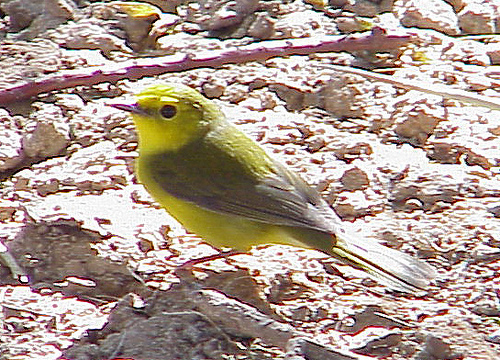
this is a bright yellowish-green colored bird with gray wings and tail.
a little yellow bird with grey wings and large round black eyes.
the bird has a black eyering and a small bill that is brown.
this bird has a yellow crown, a yellow breast, and a small bill
this bird has small yellow body and a very small beak relative to its body, with a gray tail and wings.
this particular bird has a yellow belly and gray breast with a narrow orange bill
this bird has wings that are grey and has a yellow bellya small yellow bird with a short, pointy bill, dark wing and tail and a green back and crown.
this bird has a yellow crown, green primaries, and a yellow belly.
this particular bird has a belly that is yellow and brown
Species: Hooded Warbler